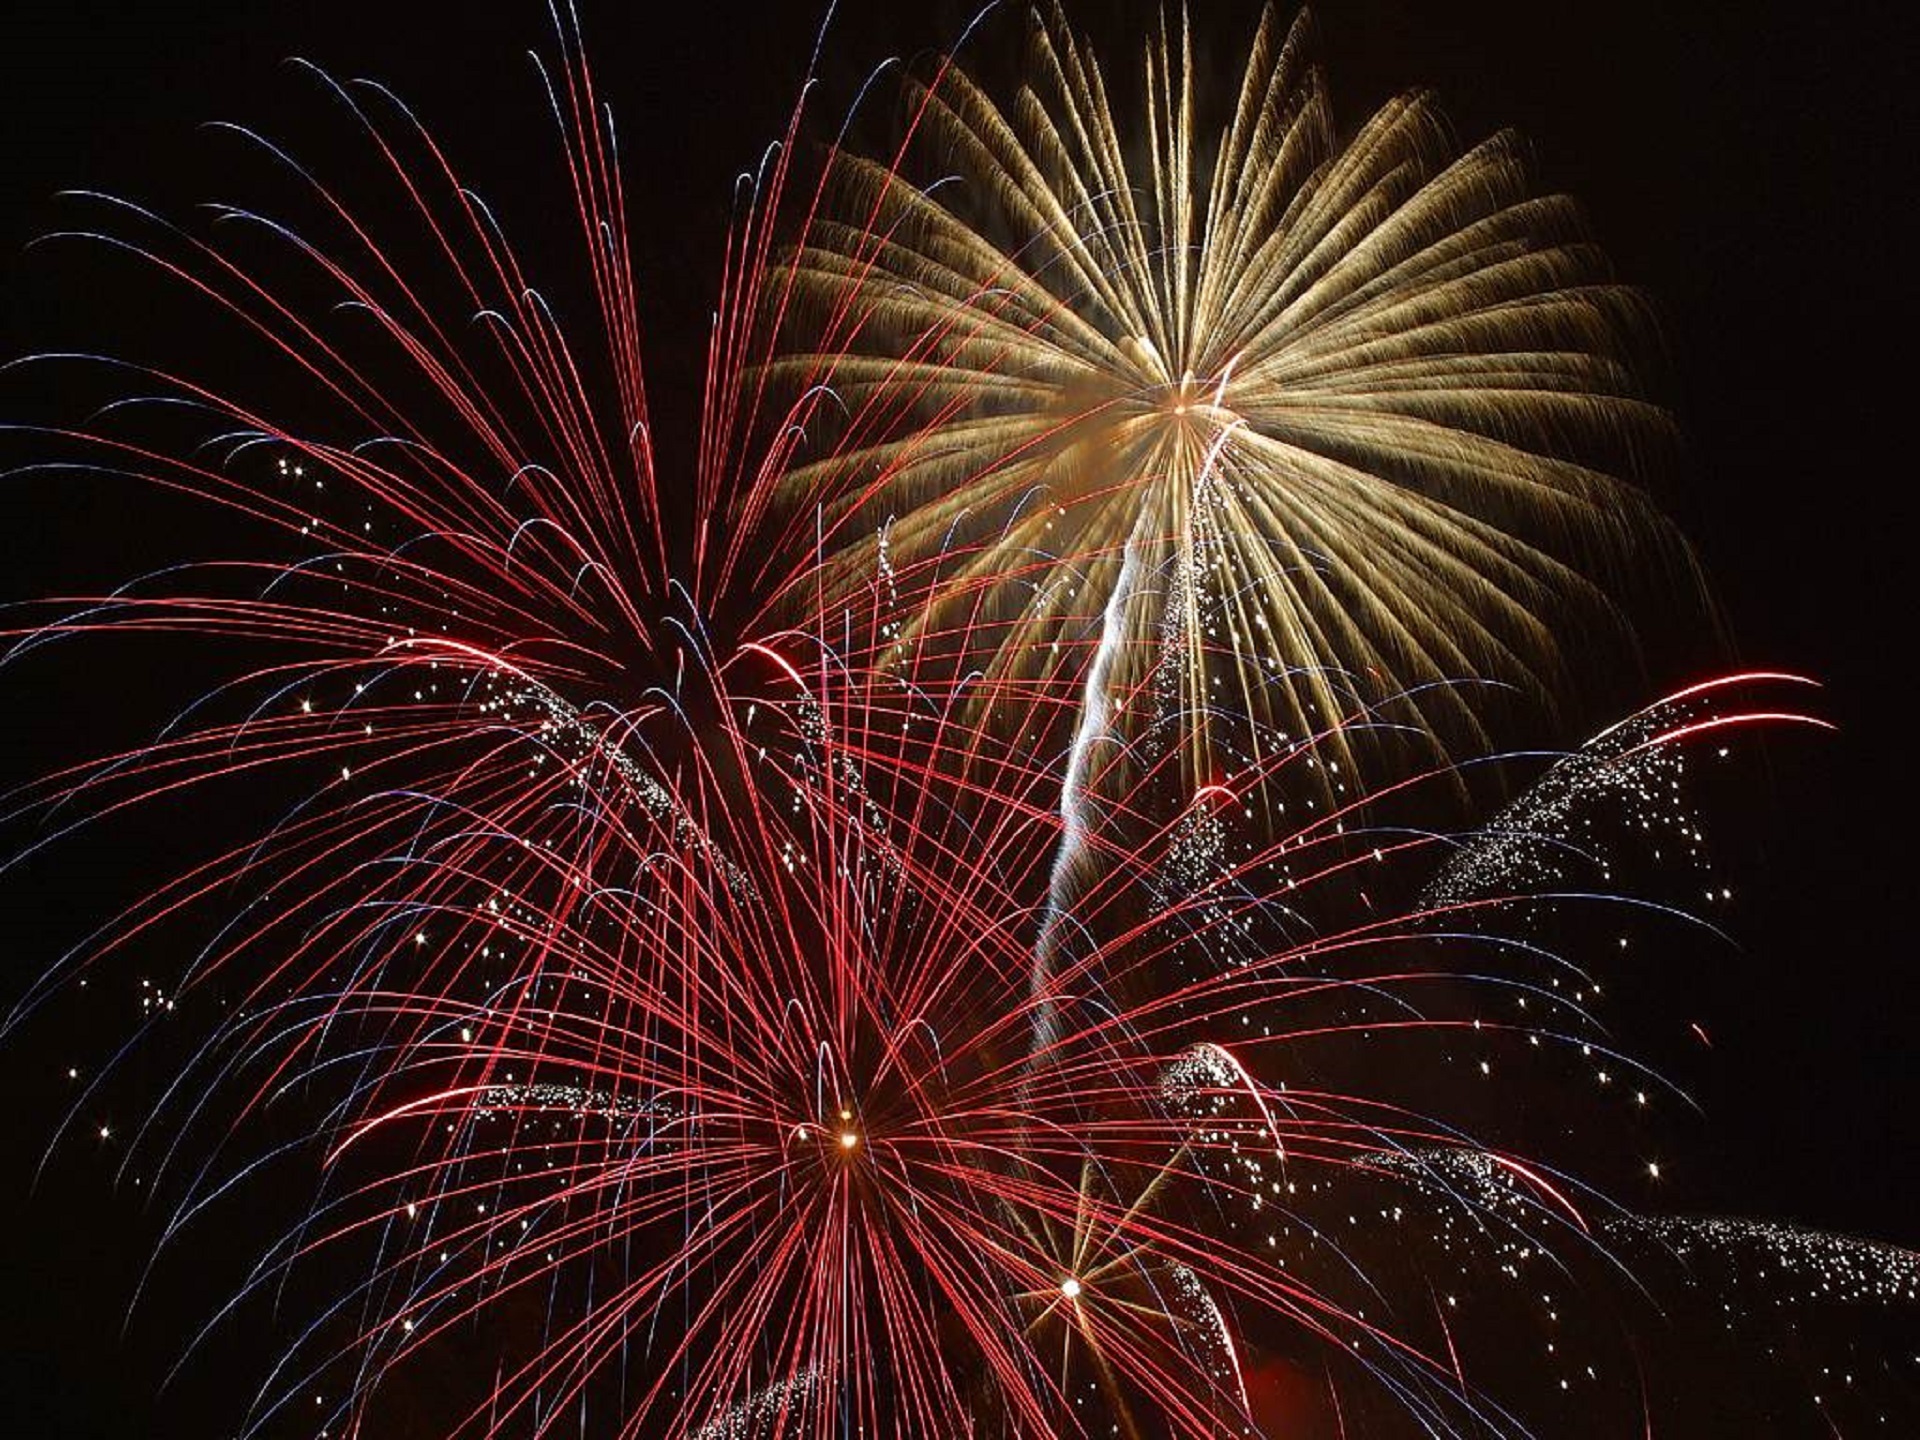
glowing, sky, night, recreation, celebration, spectacle, colorful, lights, fireworks, illustration, bright, event, outdoor recreation